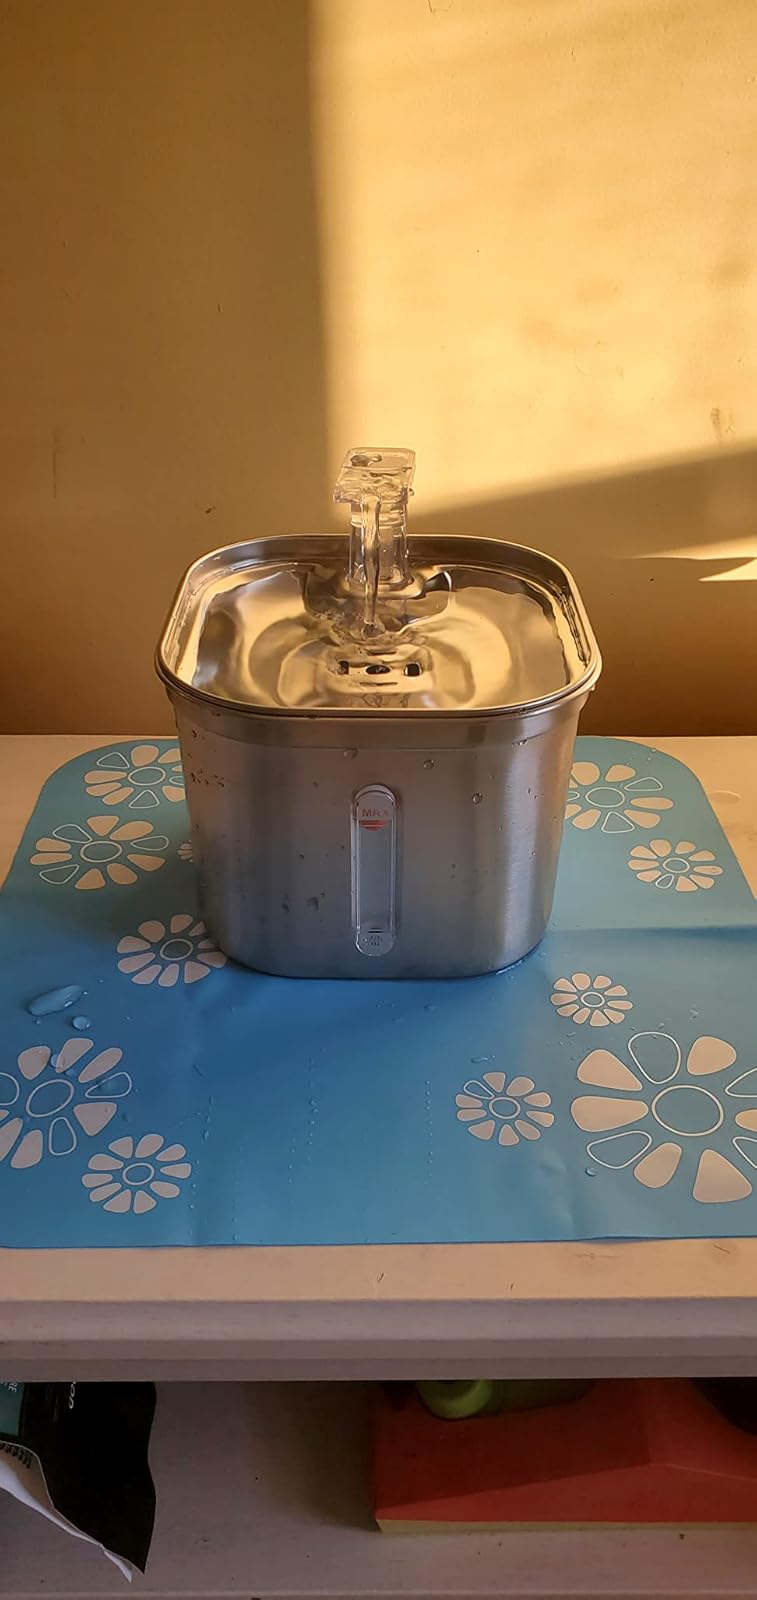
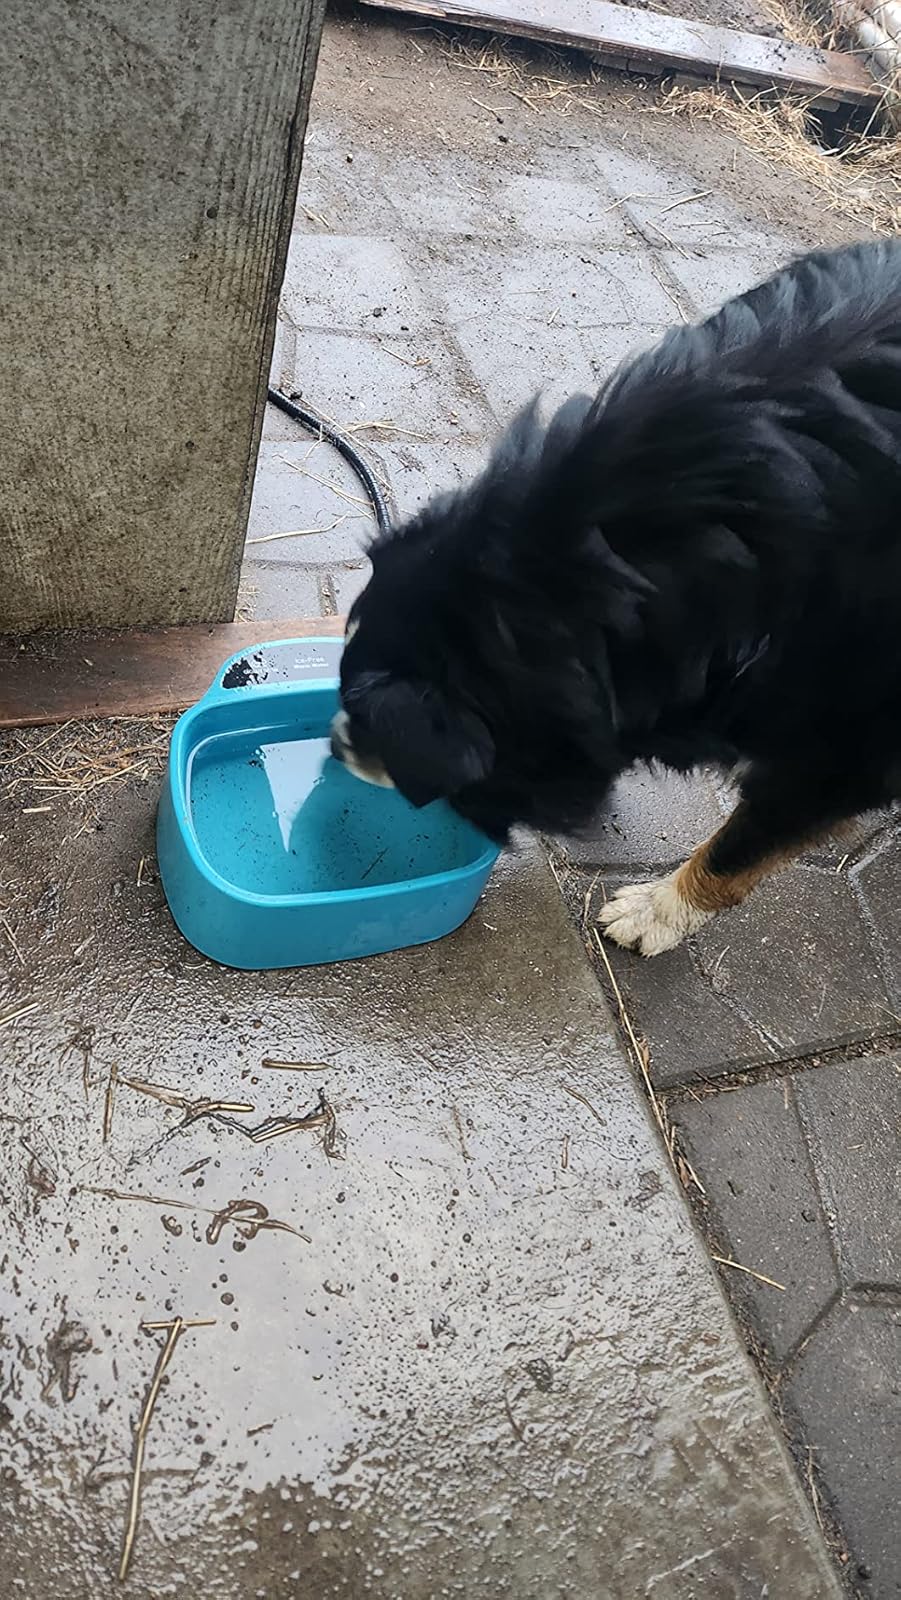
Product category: items_bowl
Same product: no